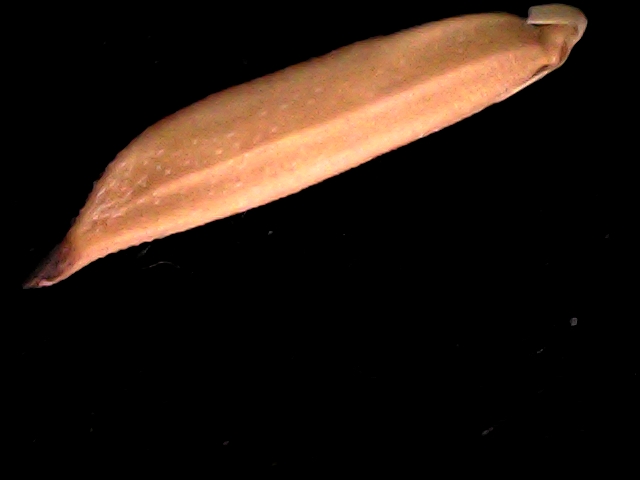
Rice variety: BD70